Charles James Freake

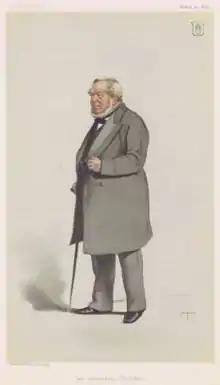

Sir Charles James Freake, 1st Baronet (7 April 1814 – 6 October 1884) was an untrained English architect and builder, responsible for many famous 19th-century façades in London, including Eaton Square, Exhibition Road and Onslow Square, mainly specialising in domestic architecture for wealthy clients. From humble beginnings and apprenticeship as a carpenter, he became a master builder, patron of the arts — especially music — and a philanthropist.